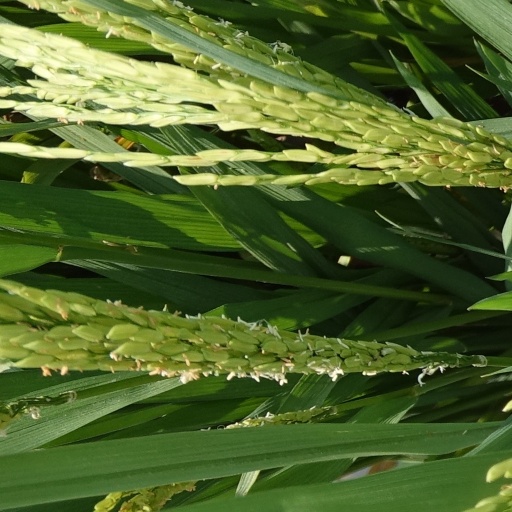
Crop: rice